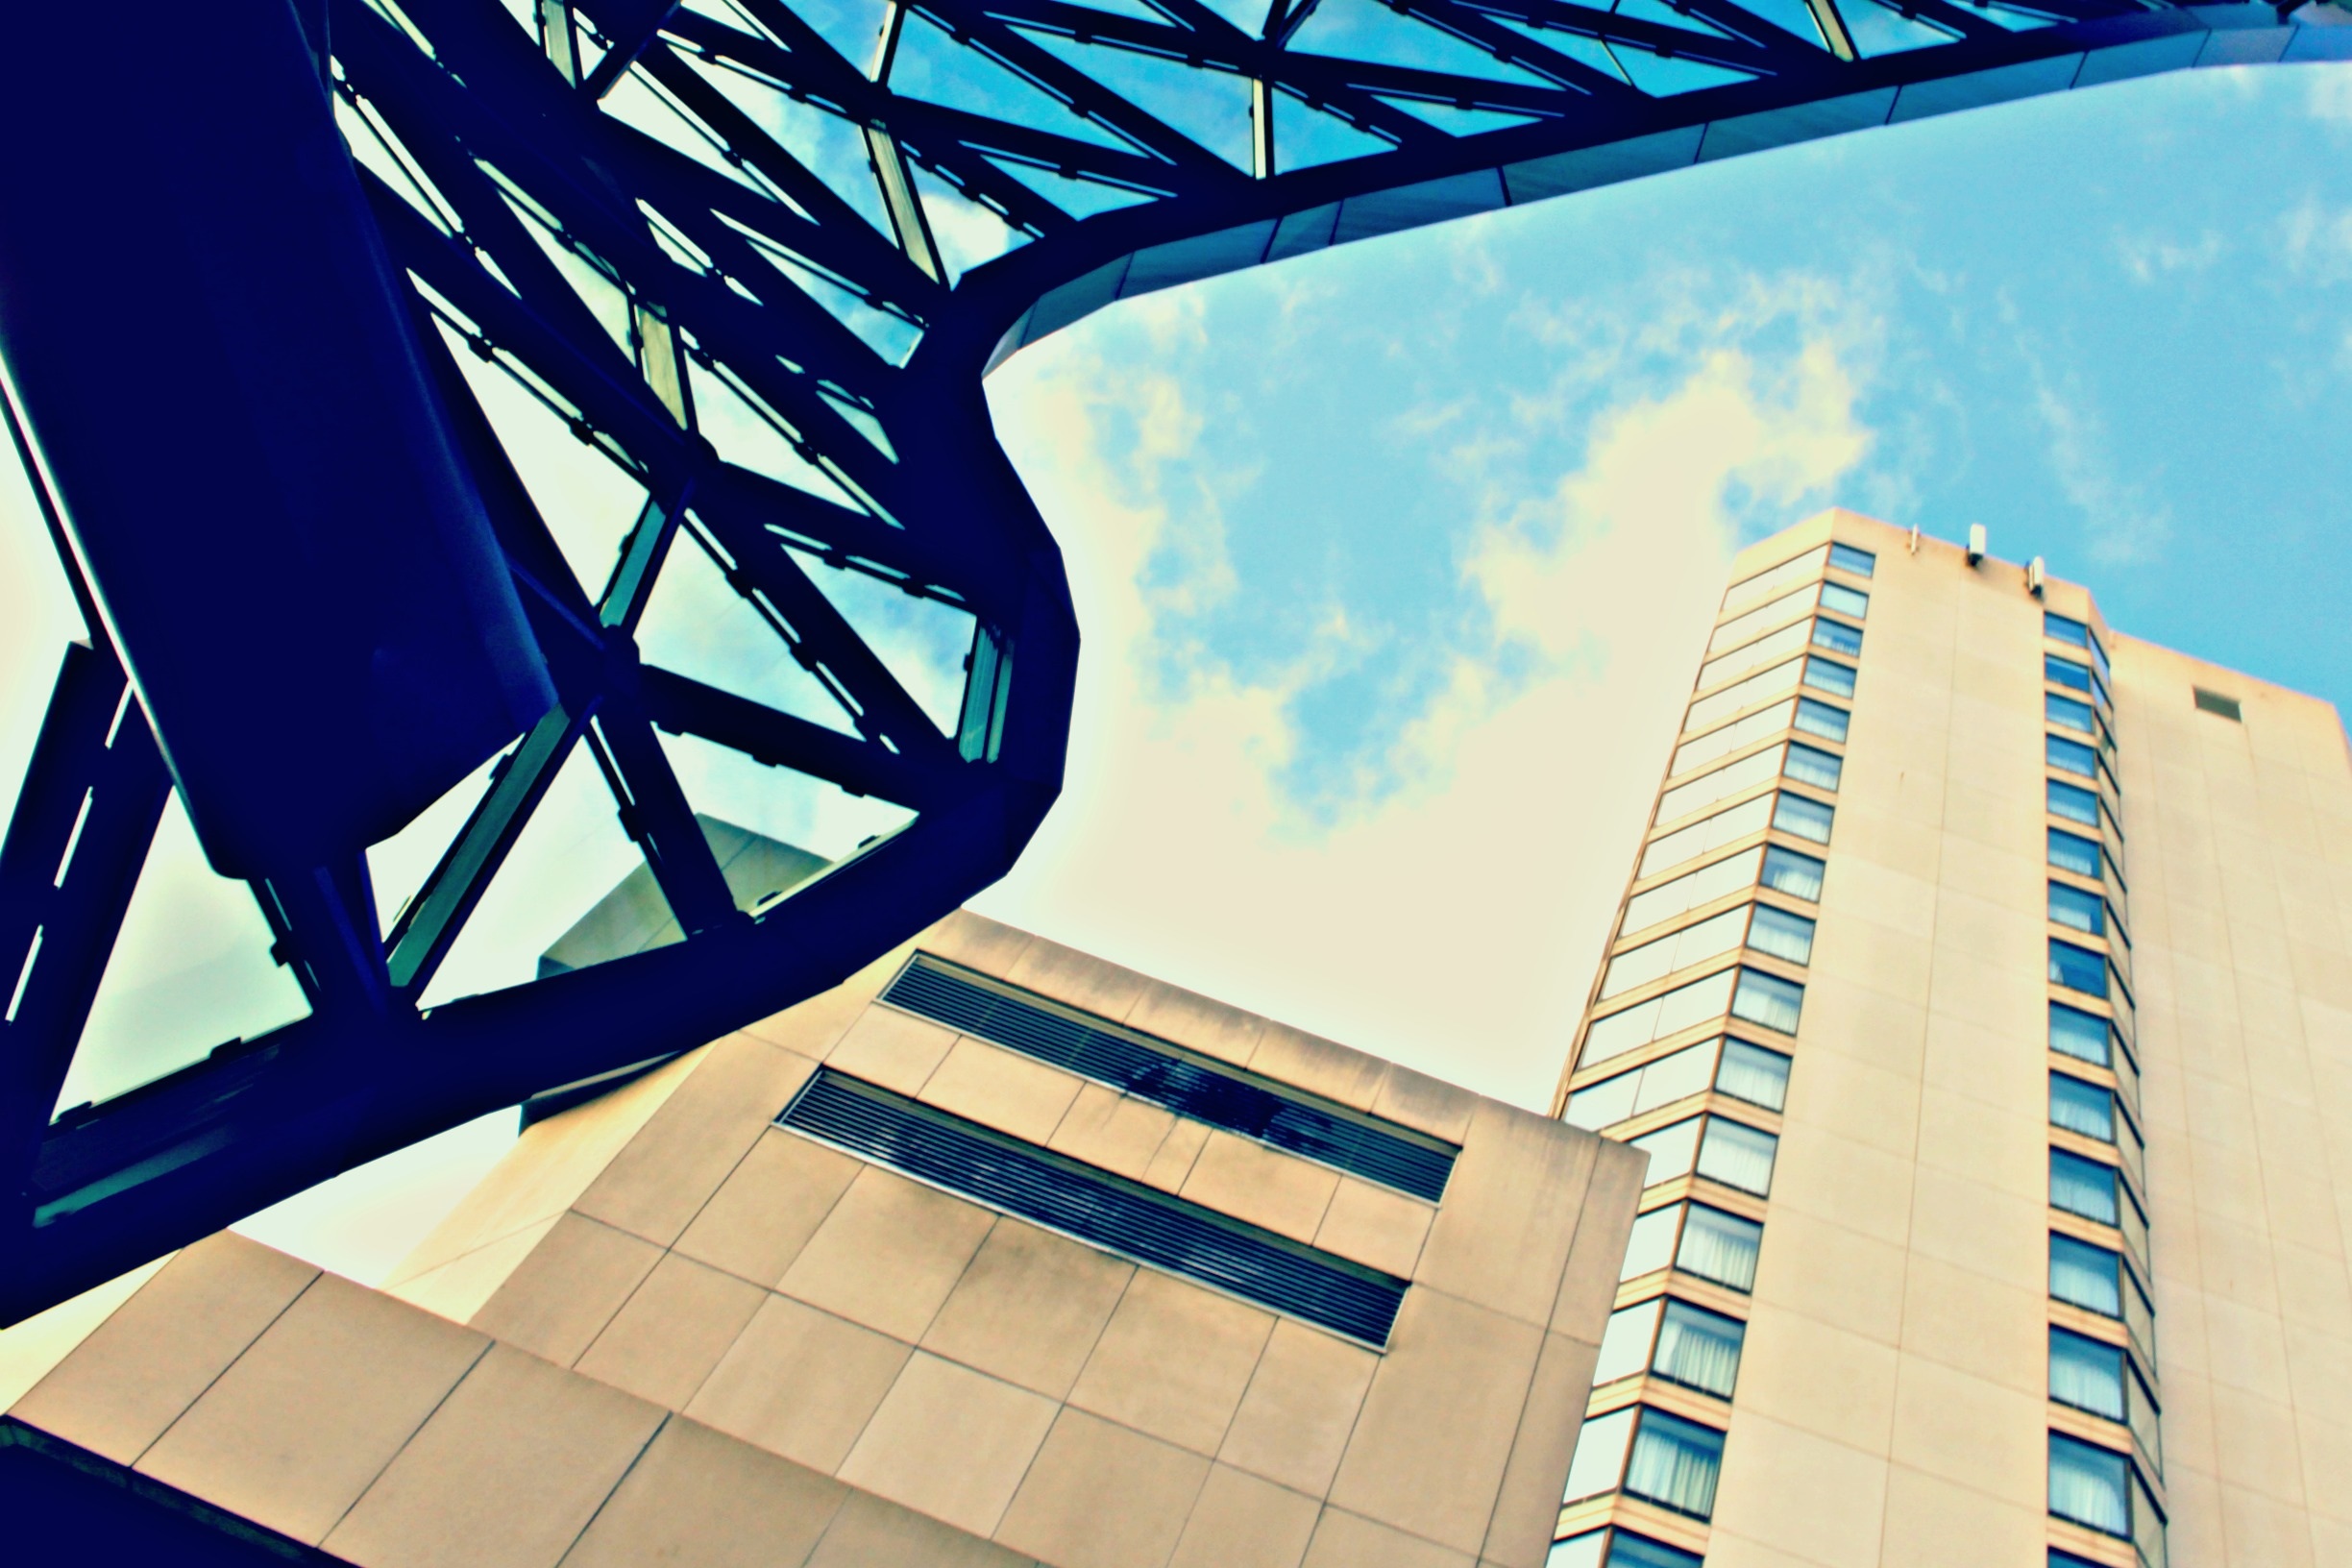
architecture, skyscraper, line, color, facade, blue, design, symmetry, shape, headquarters